Robert E. L. Strider

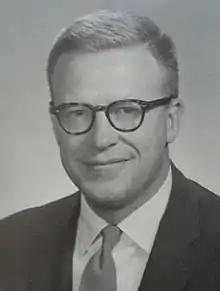

Robert E. L. Strider (April 8, 1917 – November 28, 2010) was the 17th President of Colby College from 1960 to 1979.